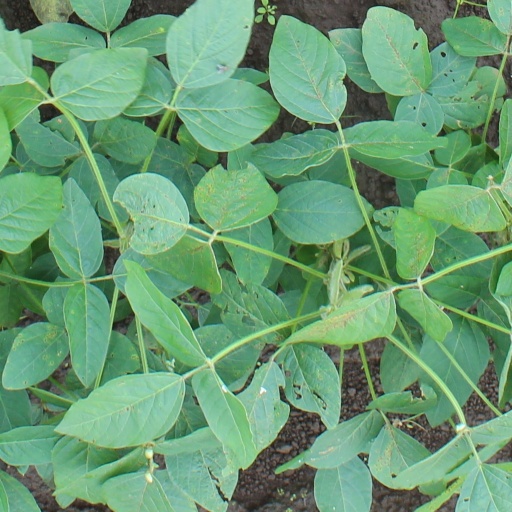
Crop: soybean